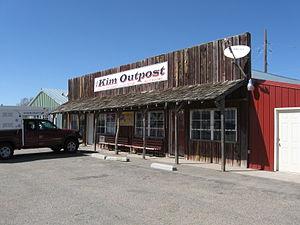
Kim est une municipalité américaine située dans le comté de Las Animas dans le Colorado.